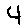
Label: 4